Susan Sontag

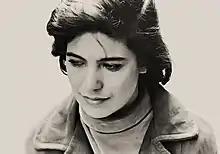
Photo portrait of Sontag, 1966

While working on her stories, Sontag taught philosophy at Sarah Lawrence College and City University of New York and the philosophy of religion with Jacob Taubes, Susan Taubes, Theodor Gaster, and Hans Jonas, in the religion department at Columbia University from 1960 to 1964. She held a writing fellowship at Rutgers University in 1964–65 before ending her relationship with academia in favor of full-time freelance writing.